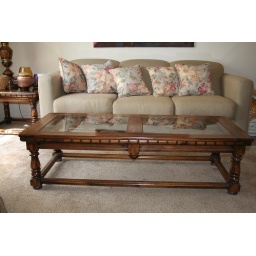
Glass top over ornate inlay detail. Beautiful condition, rectangular with two square glass insets.